Erdoğan Yeşilyurt

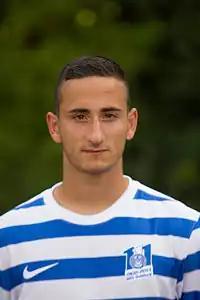
Yeşilyurt with MSV Duisburg in 2013

Erdoğan Yeşilyurt (born 6 November 1993) is a German professional footballer who plays as a left winger for Antalyaspor.